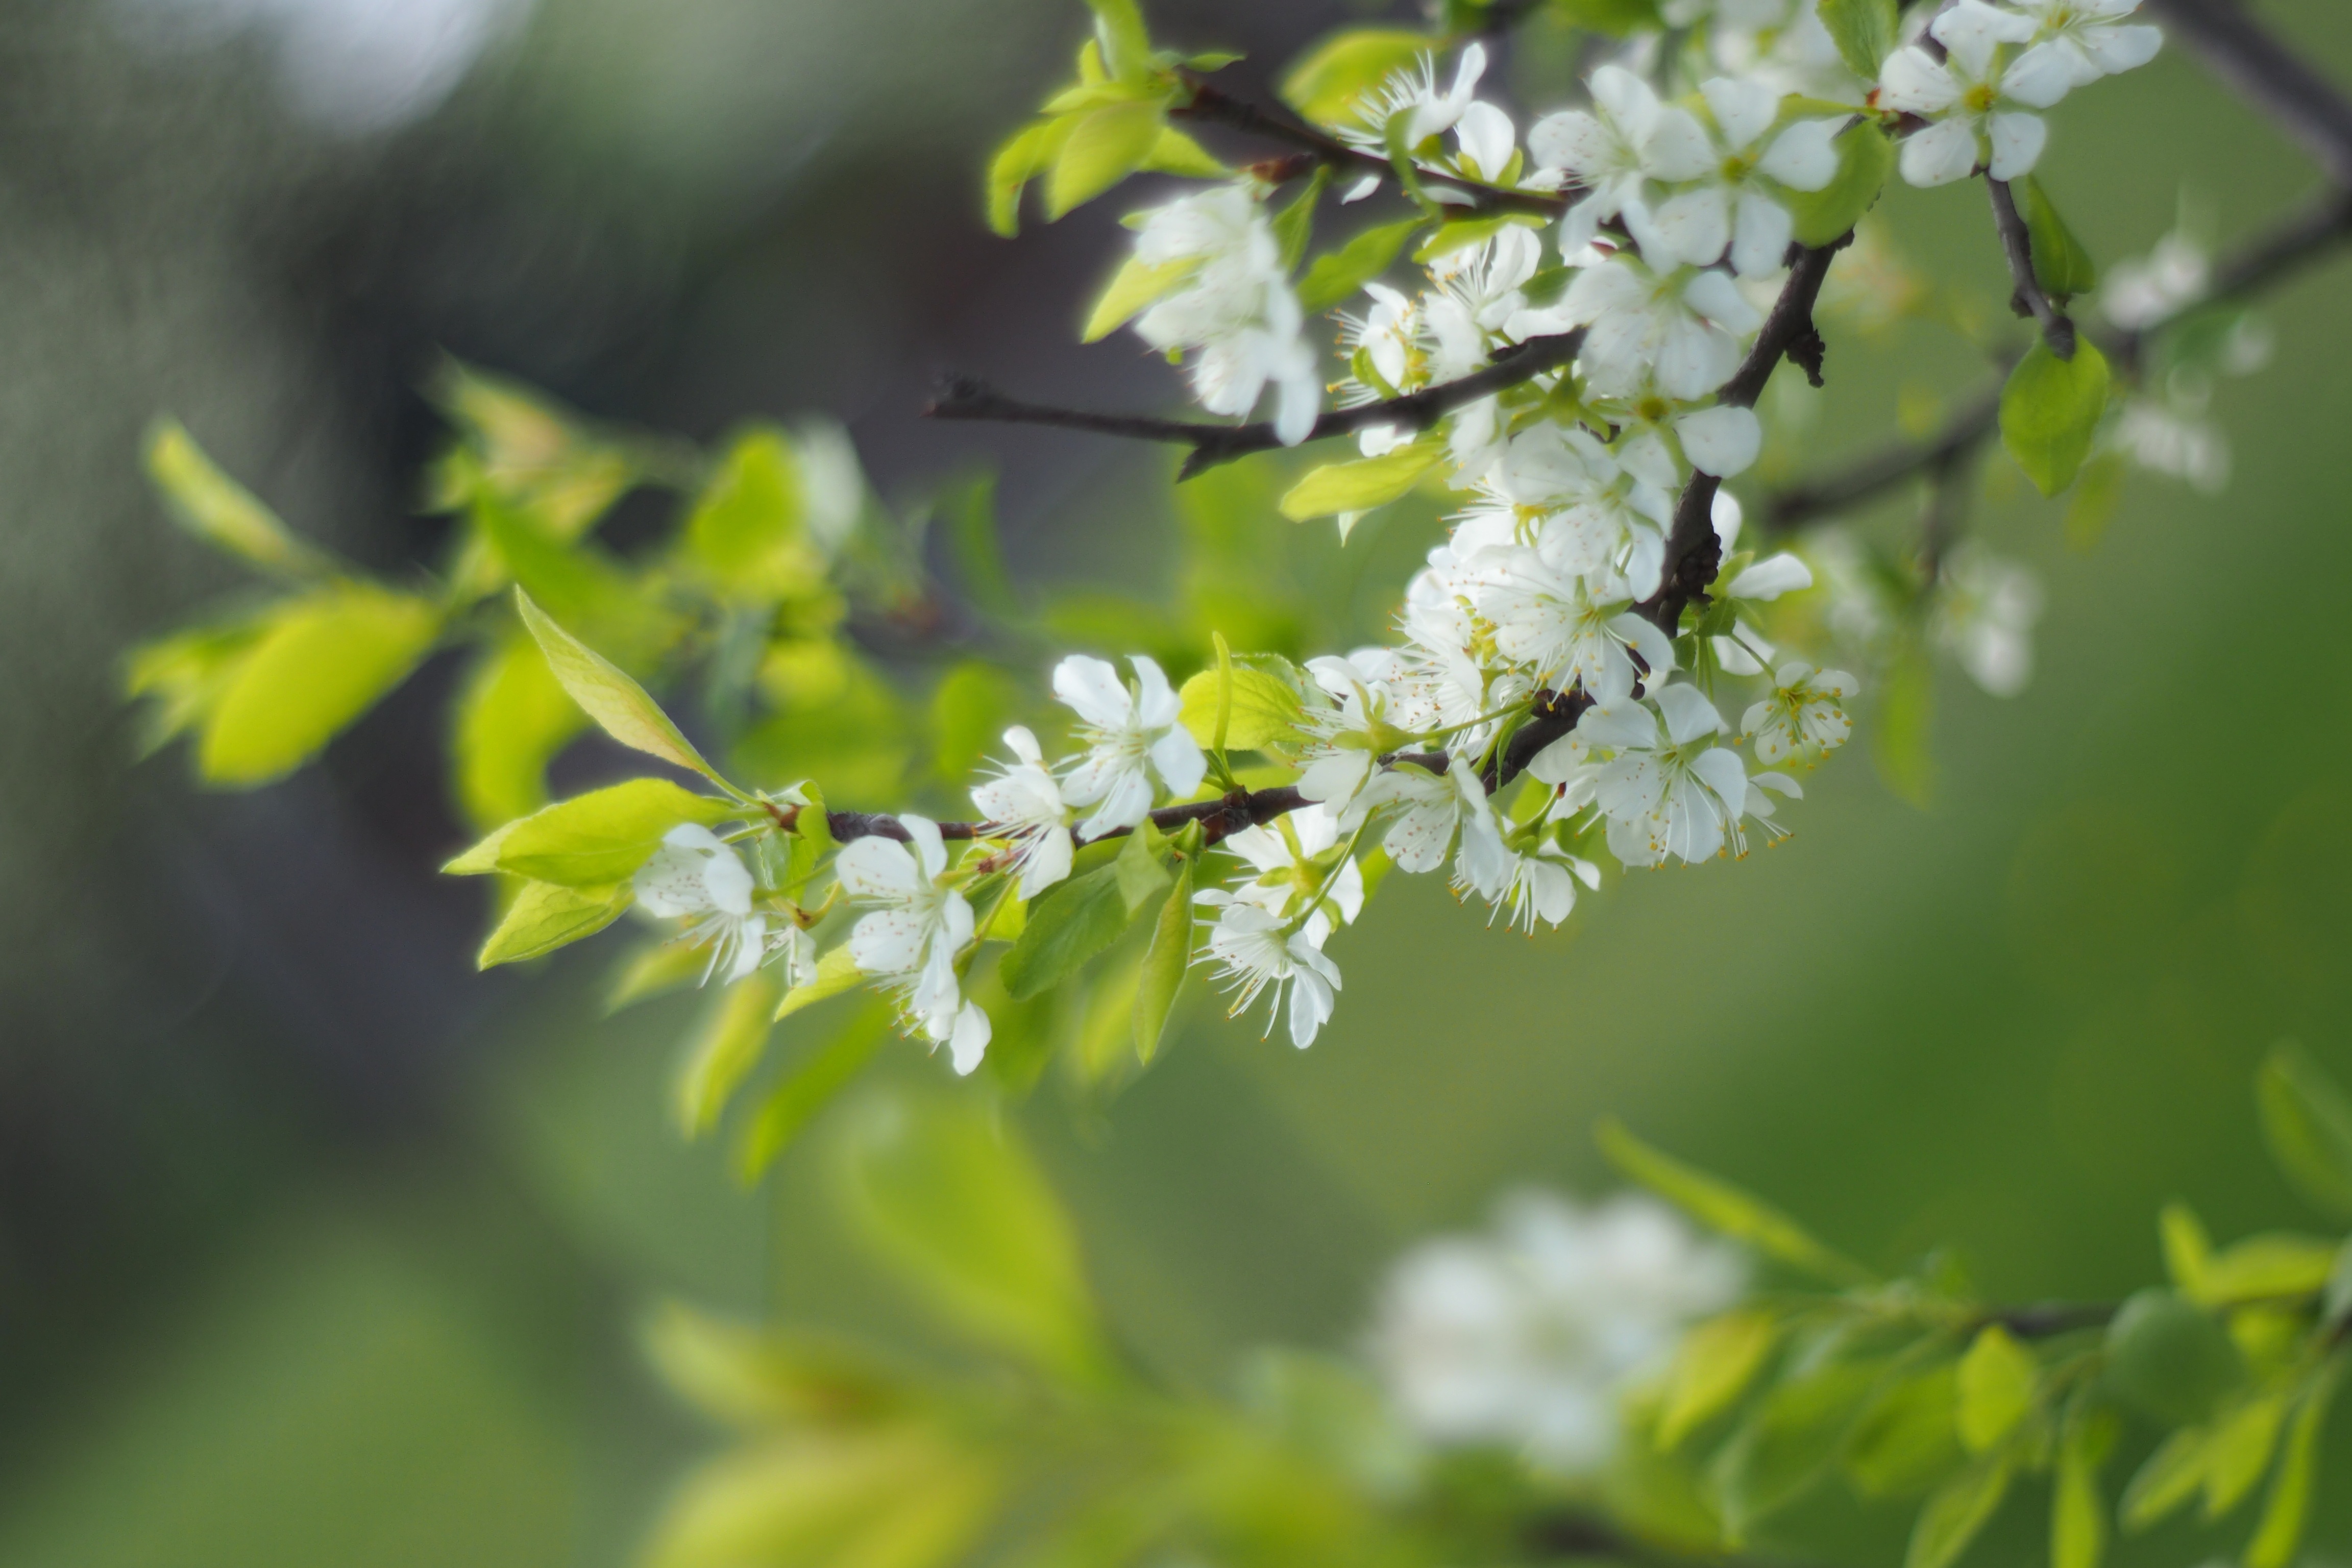
tree, nature, branch, blossom, plant, white, sunlight, leaf, flower, food, spring, green, produce, botany, garden, flora, wildflower, shrub, fruit tree, flowering plant, woody plant, land plant